Wild Horse Inmate Rehabilitation Programs

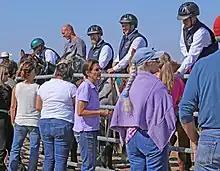
Participants in an adoption event at Rio Cosumnes Correctional Center in California meet the mustangs up for adoption and their trainers.

Beginning in 1988 at Southern New Mexico Correctional Facility, Wild Horse Inmate Rehabilitation Programs provide animal therapy and work experience opportunities for inmates. Correctional facilities work directly with the Bureau of Land Management (BLM) to provide rehabilitation opportunities through working with wild mustangs that have been rounded up due to overgrazing or overpopulation for inmates who fit the qualifications to be a part of the program. Inmates not only work at the equine facilities where the mustangs are held but also participate in training, commonly referred to as gentling, the mustangs to improve their chances of adoption. Tasks include feeding, watering, and grooming the mustangs, as well as mucking paddocks and/or stalls. Inmates who participate in the training of wild mustangs will often be the first person to touch the wild horse and will gentle them to varying degrees, including halter-training, saddle-training, and training them in ridden work. After they have been gentled, most of the mustangs are adopted to various people, including the inmates who gentled them after they have completed their sentence.